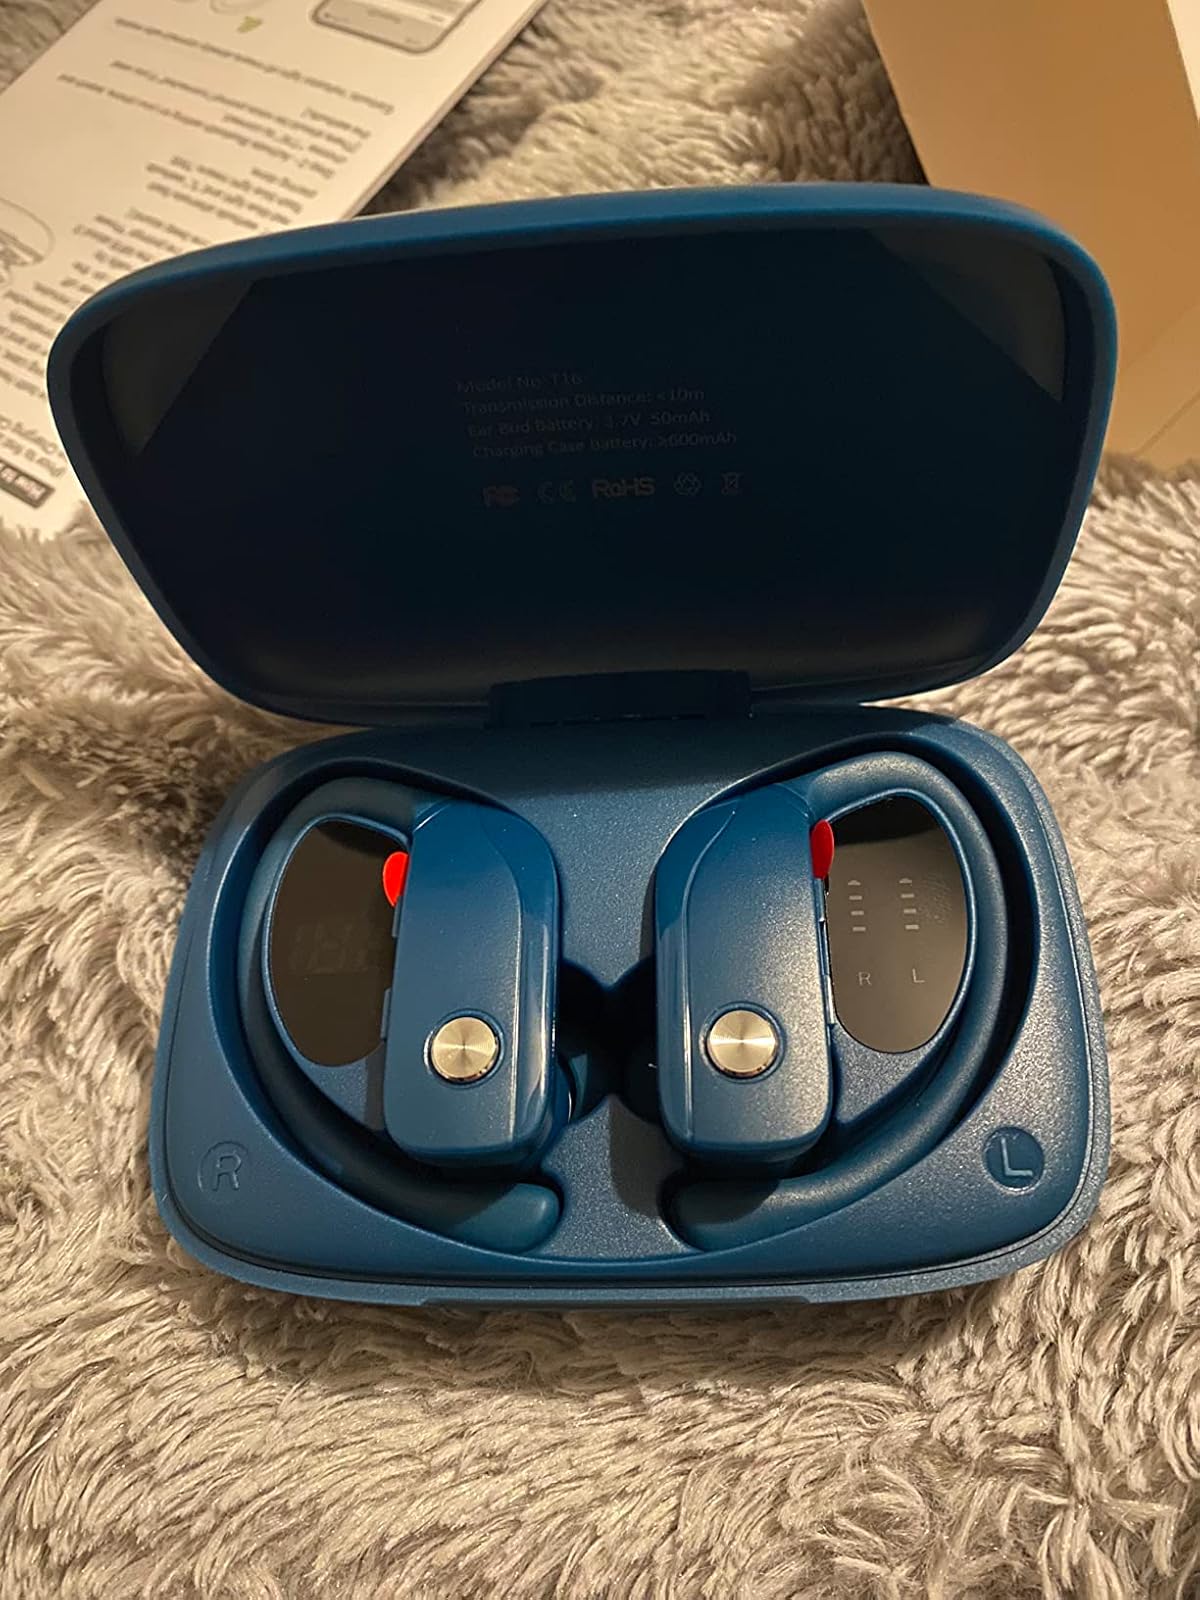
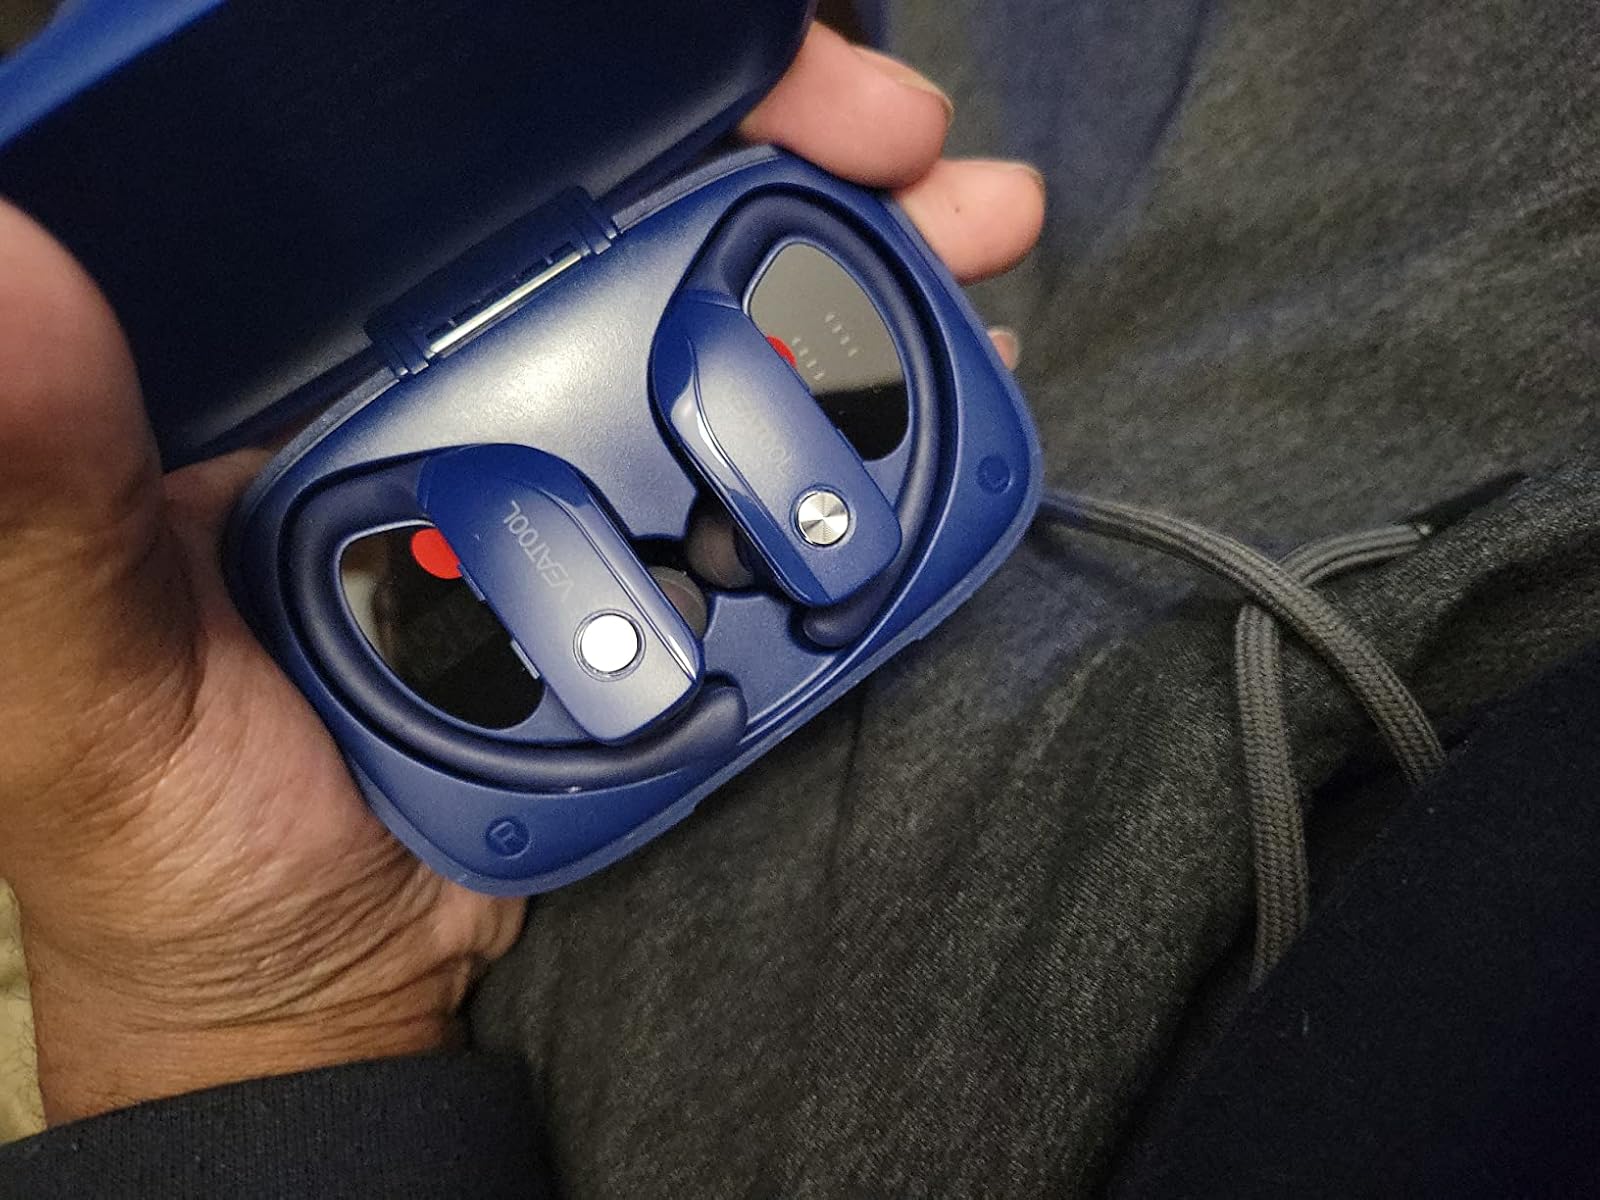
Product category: earbuds
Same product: no